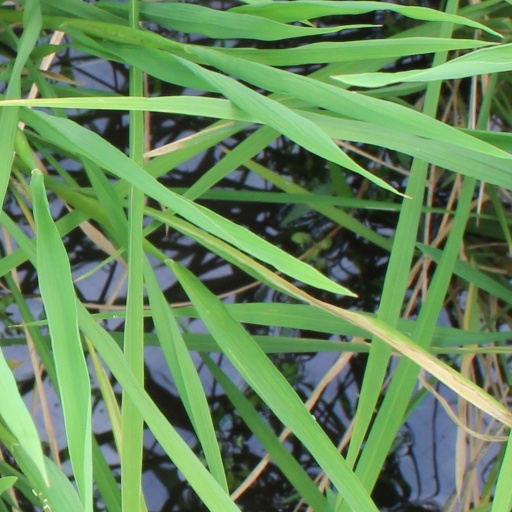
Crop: rice